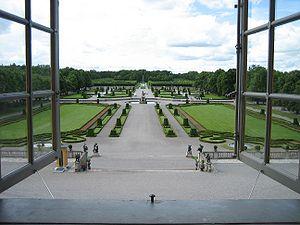
Les Jardins du château de Drottningholm sont un ensemble de parcs et jardins faisant partie du domaine royal de Drottningholm, situés dans la commune d'Ekerö, près de Stockholm en Suède. Le premier jardin était un petit jardin utilitaire à l'est du château de Drottningholm, correspondant à l'actuel parking, planté durant le règne de Jean III de Suède au XVIᵉ siècle. Mais c'est sous l'impulsion de la reine Edwige-Éléonore de Holstein-Gottorp que se développe les jardins d'agrément que l'on peut encore admirer aujourd'hui. Il s'agit alors d'un jardin baroque dessiné par Nicodème Tessin l'Ancien mais surtout Nicodème Tessin le Jeune, inspiré par les jardins français de l'époque. Ce jardin baroque fut abandonné au XIXᵉ siècle mais restauré en 1950-1960 par le roi Gustave VI Adolphe. La seconde grande phase de développement est la construction à la fin du XVIIIᵉ siècle d'un jardin à l'anglaise dessinés par Fredrik Magnus Piper à l'initiative de Gustave III. Le jardin est de nos jours ouvert au public et est classé avec l'ensemble du domaine royal au patrimoine mondial.